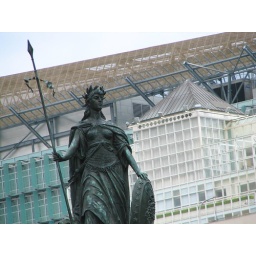
under the federal building off market street - civic center, san francisco, california